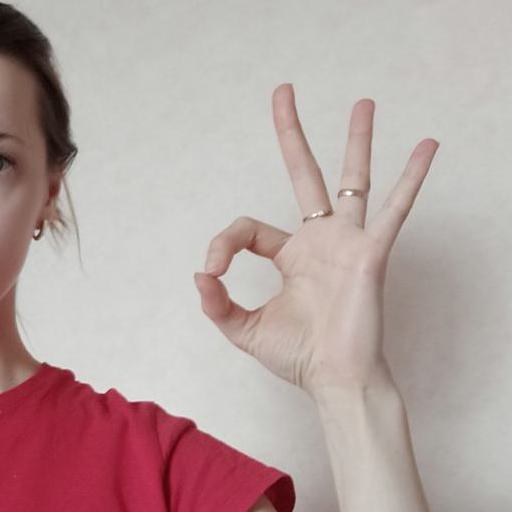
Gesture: ok